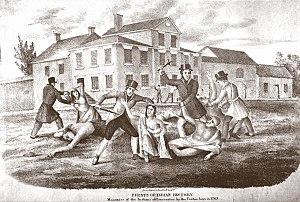
La rébellion de Pontiac, conspiration de Pontiac ou guerre de Pontiac opposa l'Empire britannique à une confédération de tribus amérindiennes de la région des Grands Lacs, du Pays des Illinois et de la Vallée de l'Ohio entre 1763 et 1766. Le conflit fut causé par les politiques désavantageuses qu'imposaient les Britanniques aux Amérindiens après avoir battu les Français durant la guerre de la Conquête. Les guerriers de nombreuses tribus rejoignirent le soulèvement amerindien dont le but était de chasser les troupes et les colons britanniques de la région. La guerre est nommée du nom du chef outaouais Pontiac, le plus prééminent des chefs amérindiens durant le conflit.
Paxton Boys est le nom donné à un groupe d'auto-défense formé au XVIIIᵉ siècle qui massacra 20 Amérindiens andastes christianisés.